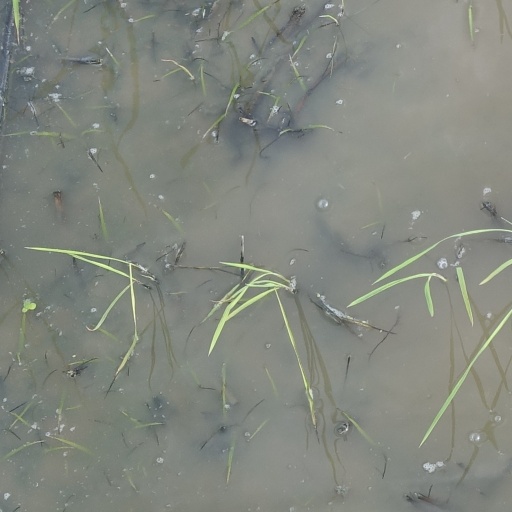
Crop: rice